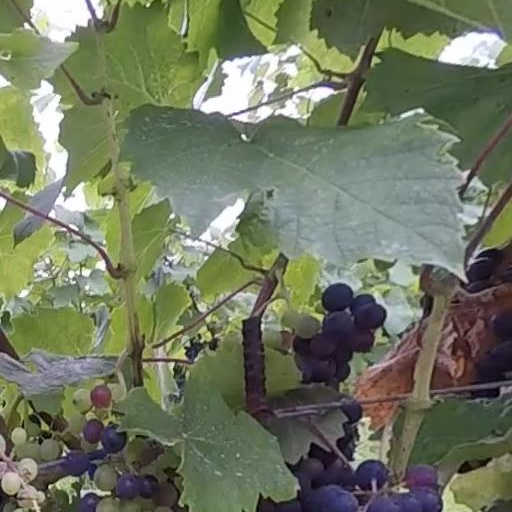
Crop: grape